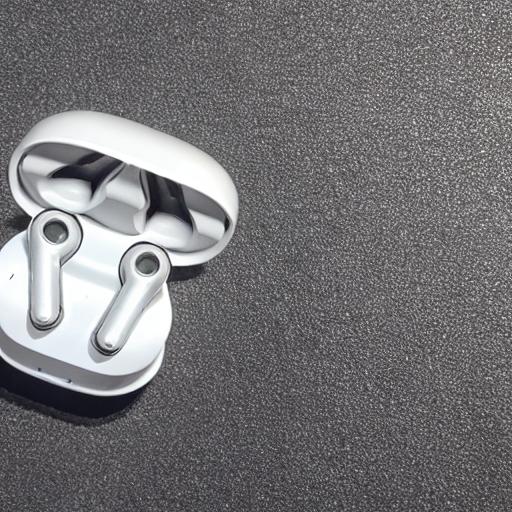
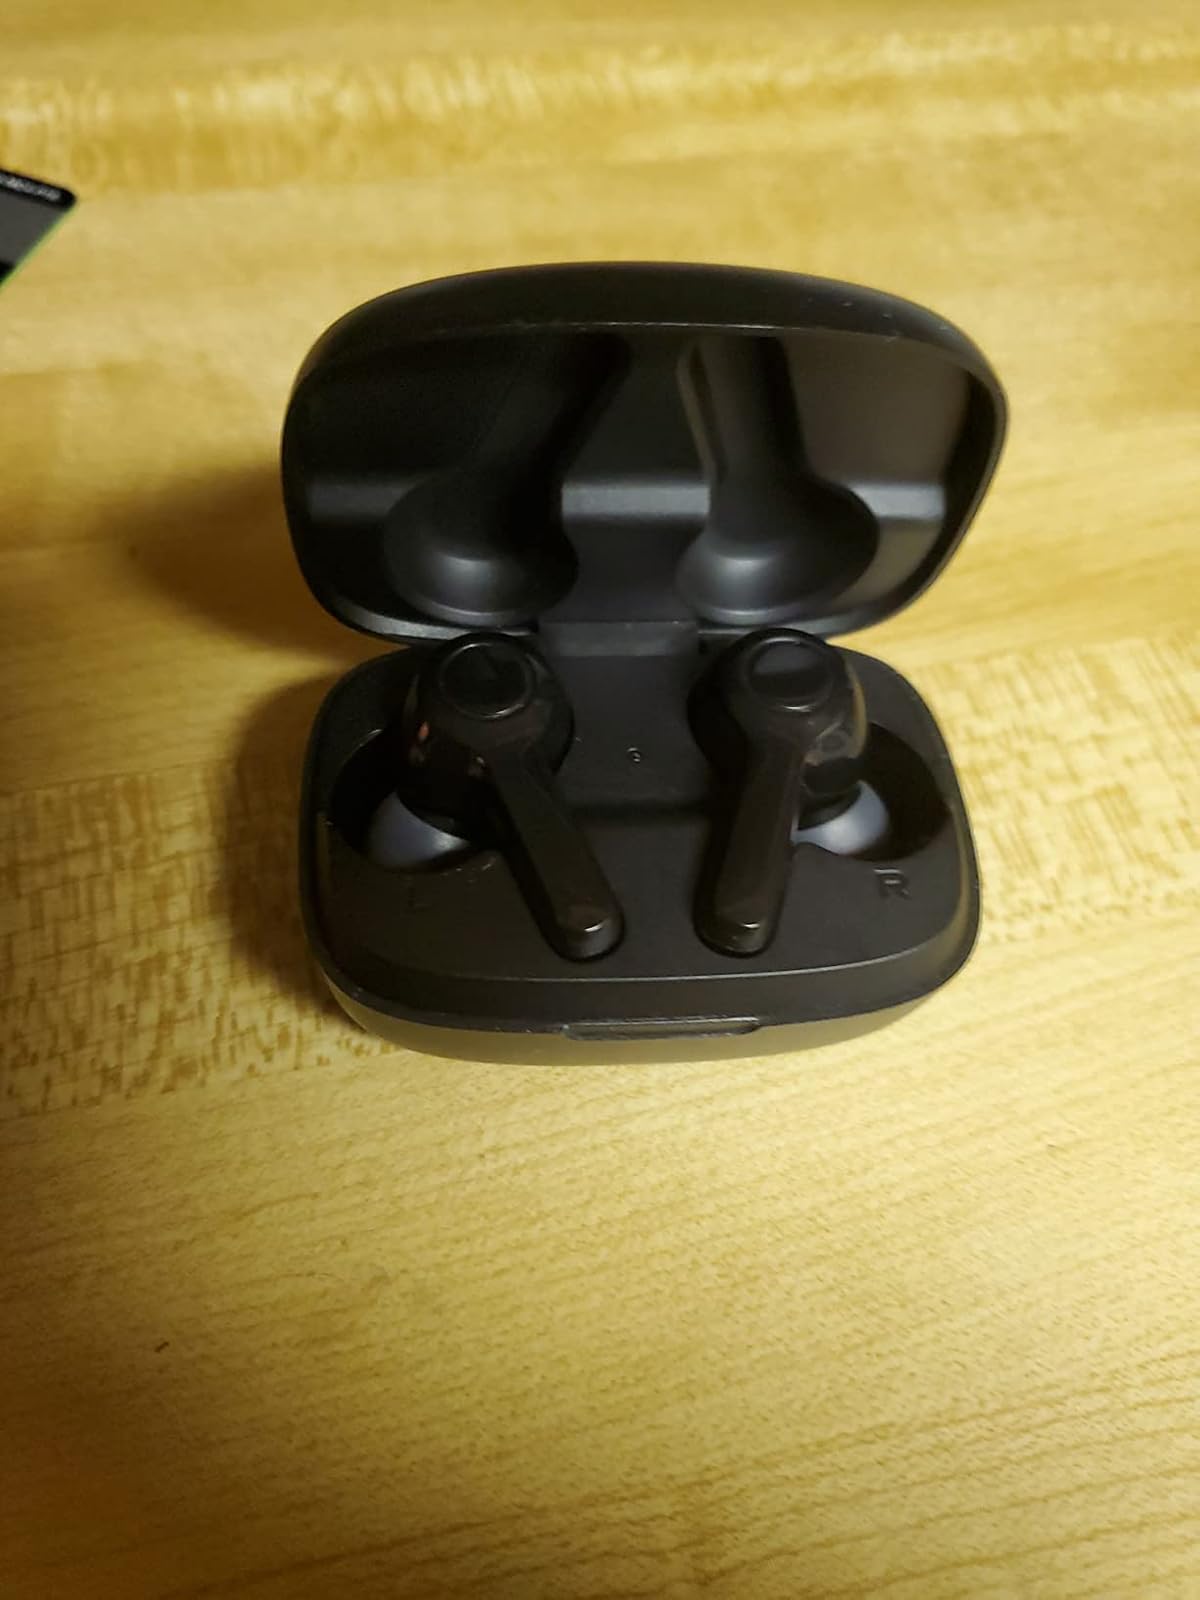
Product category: earbuds
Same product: no